Presian inscription

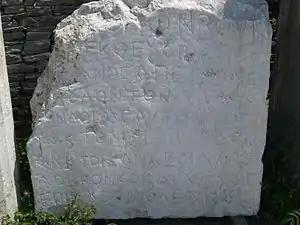
Presian inscription, first plate, Archeology Museum, Philippi, Greece.

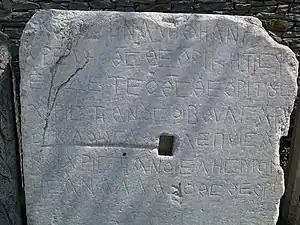
Presian inscription, sixth plate, Archeology Museum, Philippi, Greece.

The Presian Inscription or Philippi Inscription is a medieval Greek text inscribed upon a stone in Philippi during the reign of the Bulgarian ruler Presian I (r. 836–852).